Mathaganeri

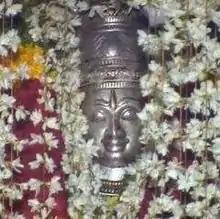
Sriman Narayana Swamy

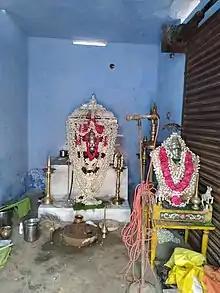

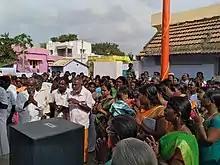

Mathaganeri is a village in Tirunelveli District, the state of Tamil Nadu, India. It is also called Mathaganelloor.